Microsatellite

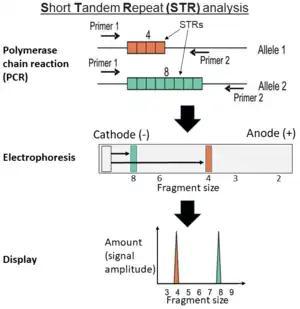
Short Tandem Repeat (STR) analysis on a simplified model using polymerase chain reaction (PCR): First, a DNA sample undergoes PCR with primers targeting certain STRs (which vary in lengths between individuals and their alleles). The resultant fragments are separated by size (such as electrophoresis).

Repetitive DNA is not easily analysed by next generation DNA sequencing methods, for some technologies struggle with homopolymeric tracts. A variety of software approaches have been created for the analysis or raw nextgen DNA sequencing reads to determine the genotype and variants at repetitive loci. Microsatellites can be analysed and verified by established PCR amplification and amplicon size determination, sometimes followed by Sanger DNA sequencing.